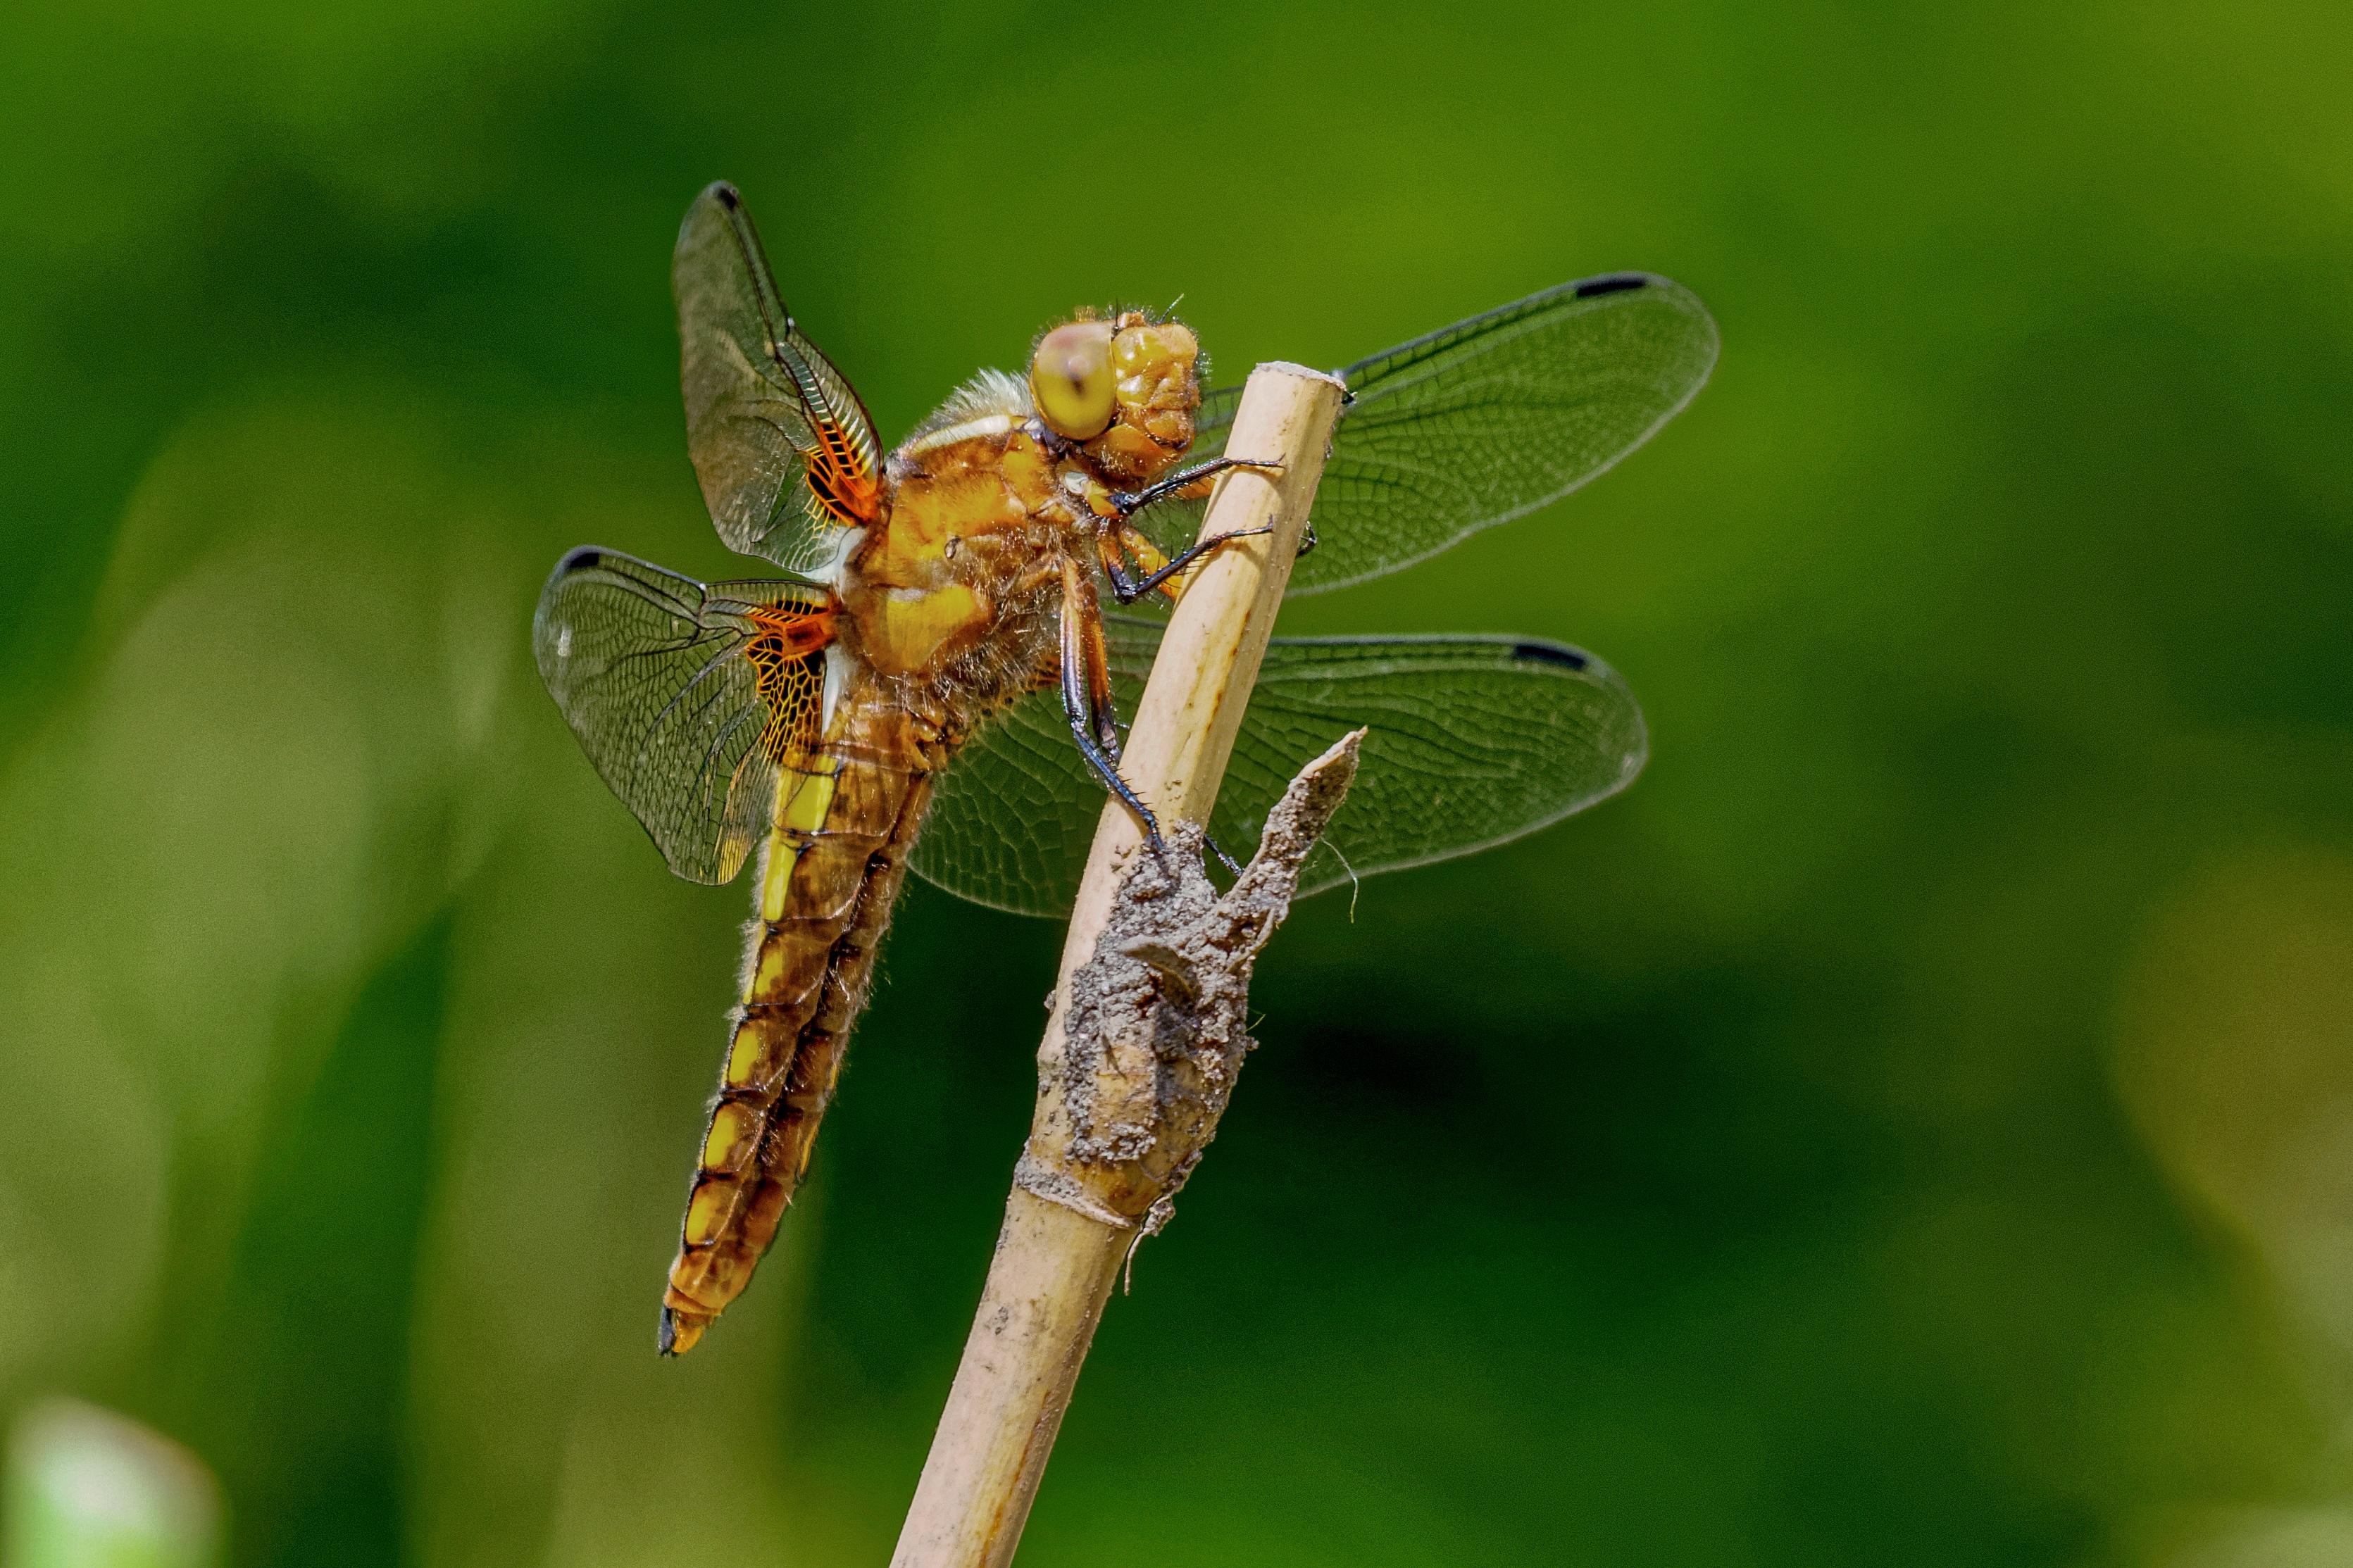
nature, photography, flower, insect, fauna, invertebrate, close up, dragonfly, damselfly, flight insect, macro photography, arthropod, dragonflies, yellow black, plattbauch, libellula depressa, sailing dragonfly, altfluegler, plant stem, dragonflies and damseflies, net winged insects